Marseille (2004 film)

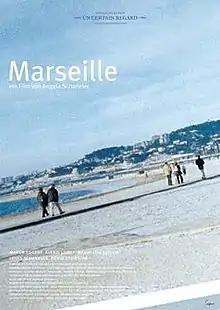
Film poster

Marseille is a 2004 German drama film directed by Angela Schanelec. It was screened in the Un Certain Regard section at the 2004 Cannes Film Festival.